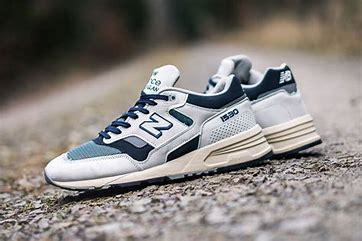
Brand: New
Model: Balance 1500